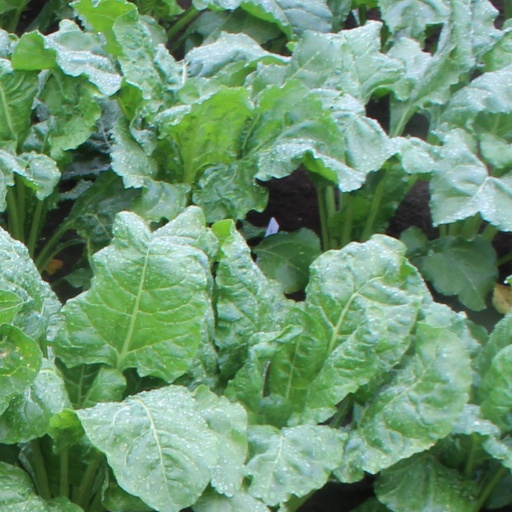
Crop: sugar beet